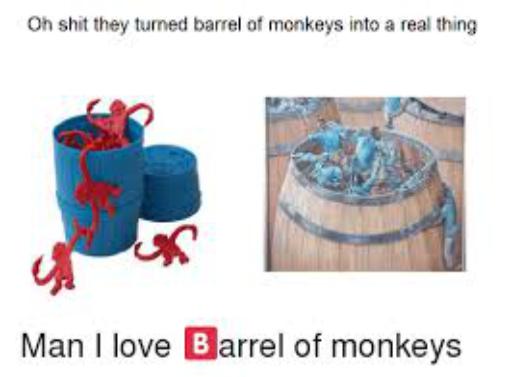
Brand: barrel o' monkeys
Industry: Leisure